Friendship Force International

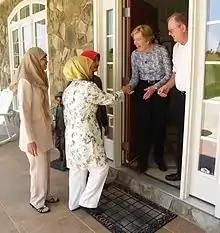
Indonesian guests meet their hosts in Hartwell, Georgia

Friendship Force International (FFI) is a nonprofit organization with the mission of improving intercultural relations, cultural diplomacy, friendship, and intercultural competence via homestays. The organization operates in more than 60 countries and in 6 continents, with 15,000 active members and over 300 annual programs, called "Journeys".